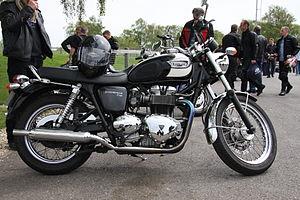
La Bonneville est un modèle de moto créé et commercialisé par la firme anglaise Triumph.